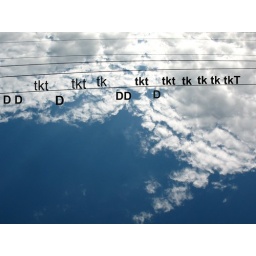
in my Florida blue sky ..white puffy clouds with power lines intersecting..wonderful for a rhythm ..^SOOC&lt;b&gt;&amp;copy; All rights reserved&lt;/b&gt;